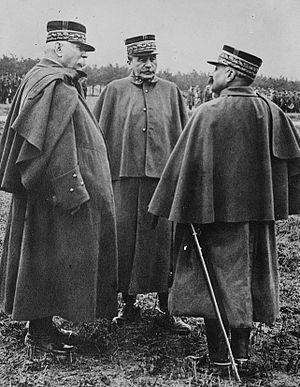
Fernand Louis Armand Marie de Langle de Cary, né le 4 juillet 1849 à Lorient, décédé le 19 février 1927 à Pont-Scorff, est un officier militaire français de la Première Guerre mondiale.